Question: Please indicate a possible affordance area of bicycle that can be used for sitting
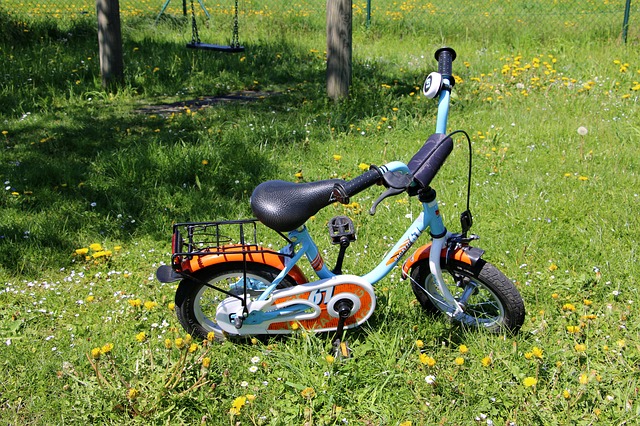
Answer: [248, 179, 352, 230]